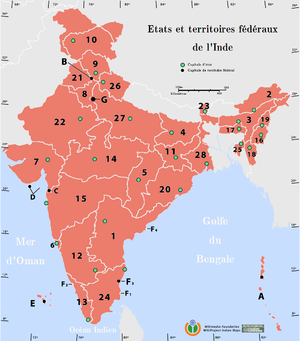
La géographie de l'Inde est très variée, avec de très hautes montagnes enneigées, des déserts, des collines, des plaines et des plateaux. Les différentes régions de l'Inde possèdent chacune leur climat : équatorial à la pointe sud, rigoureux près de l'Himalaya. L'Inde occupant la majeure partie du sous-continent indien, ses côtes mesurent plus de 7 000 kilomètres. L'Inde est bordée à l'ouest par la mer d'Arabie et à l'est par le golfe du Bengale, parties de l'océan Indien.